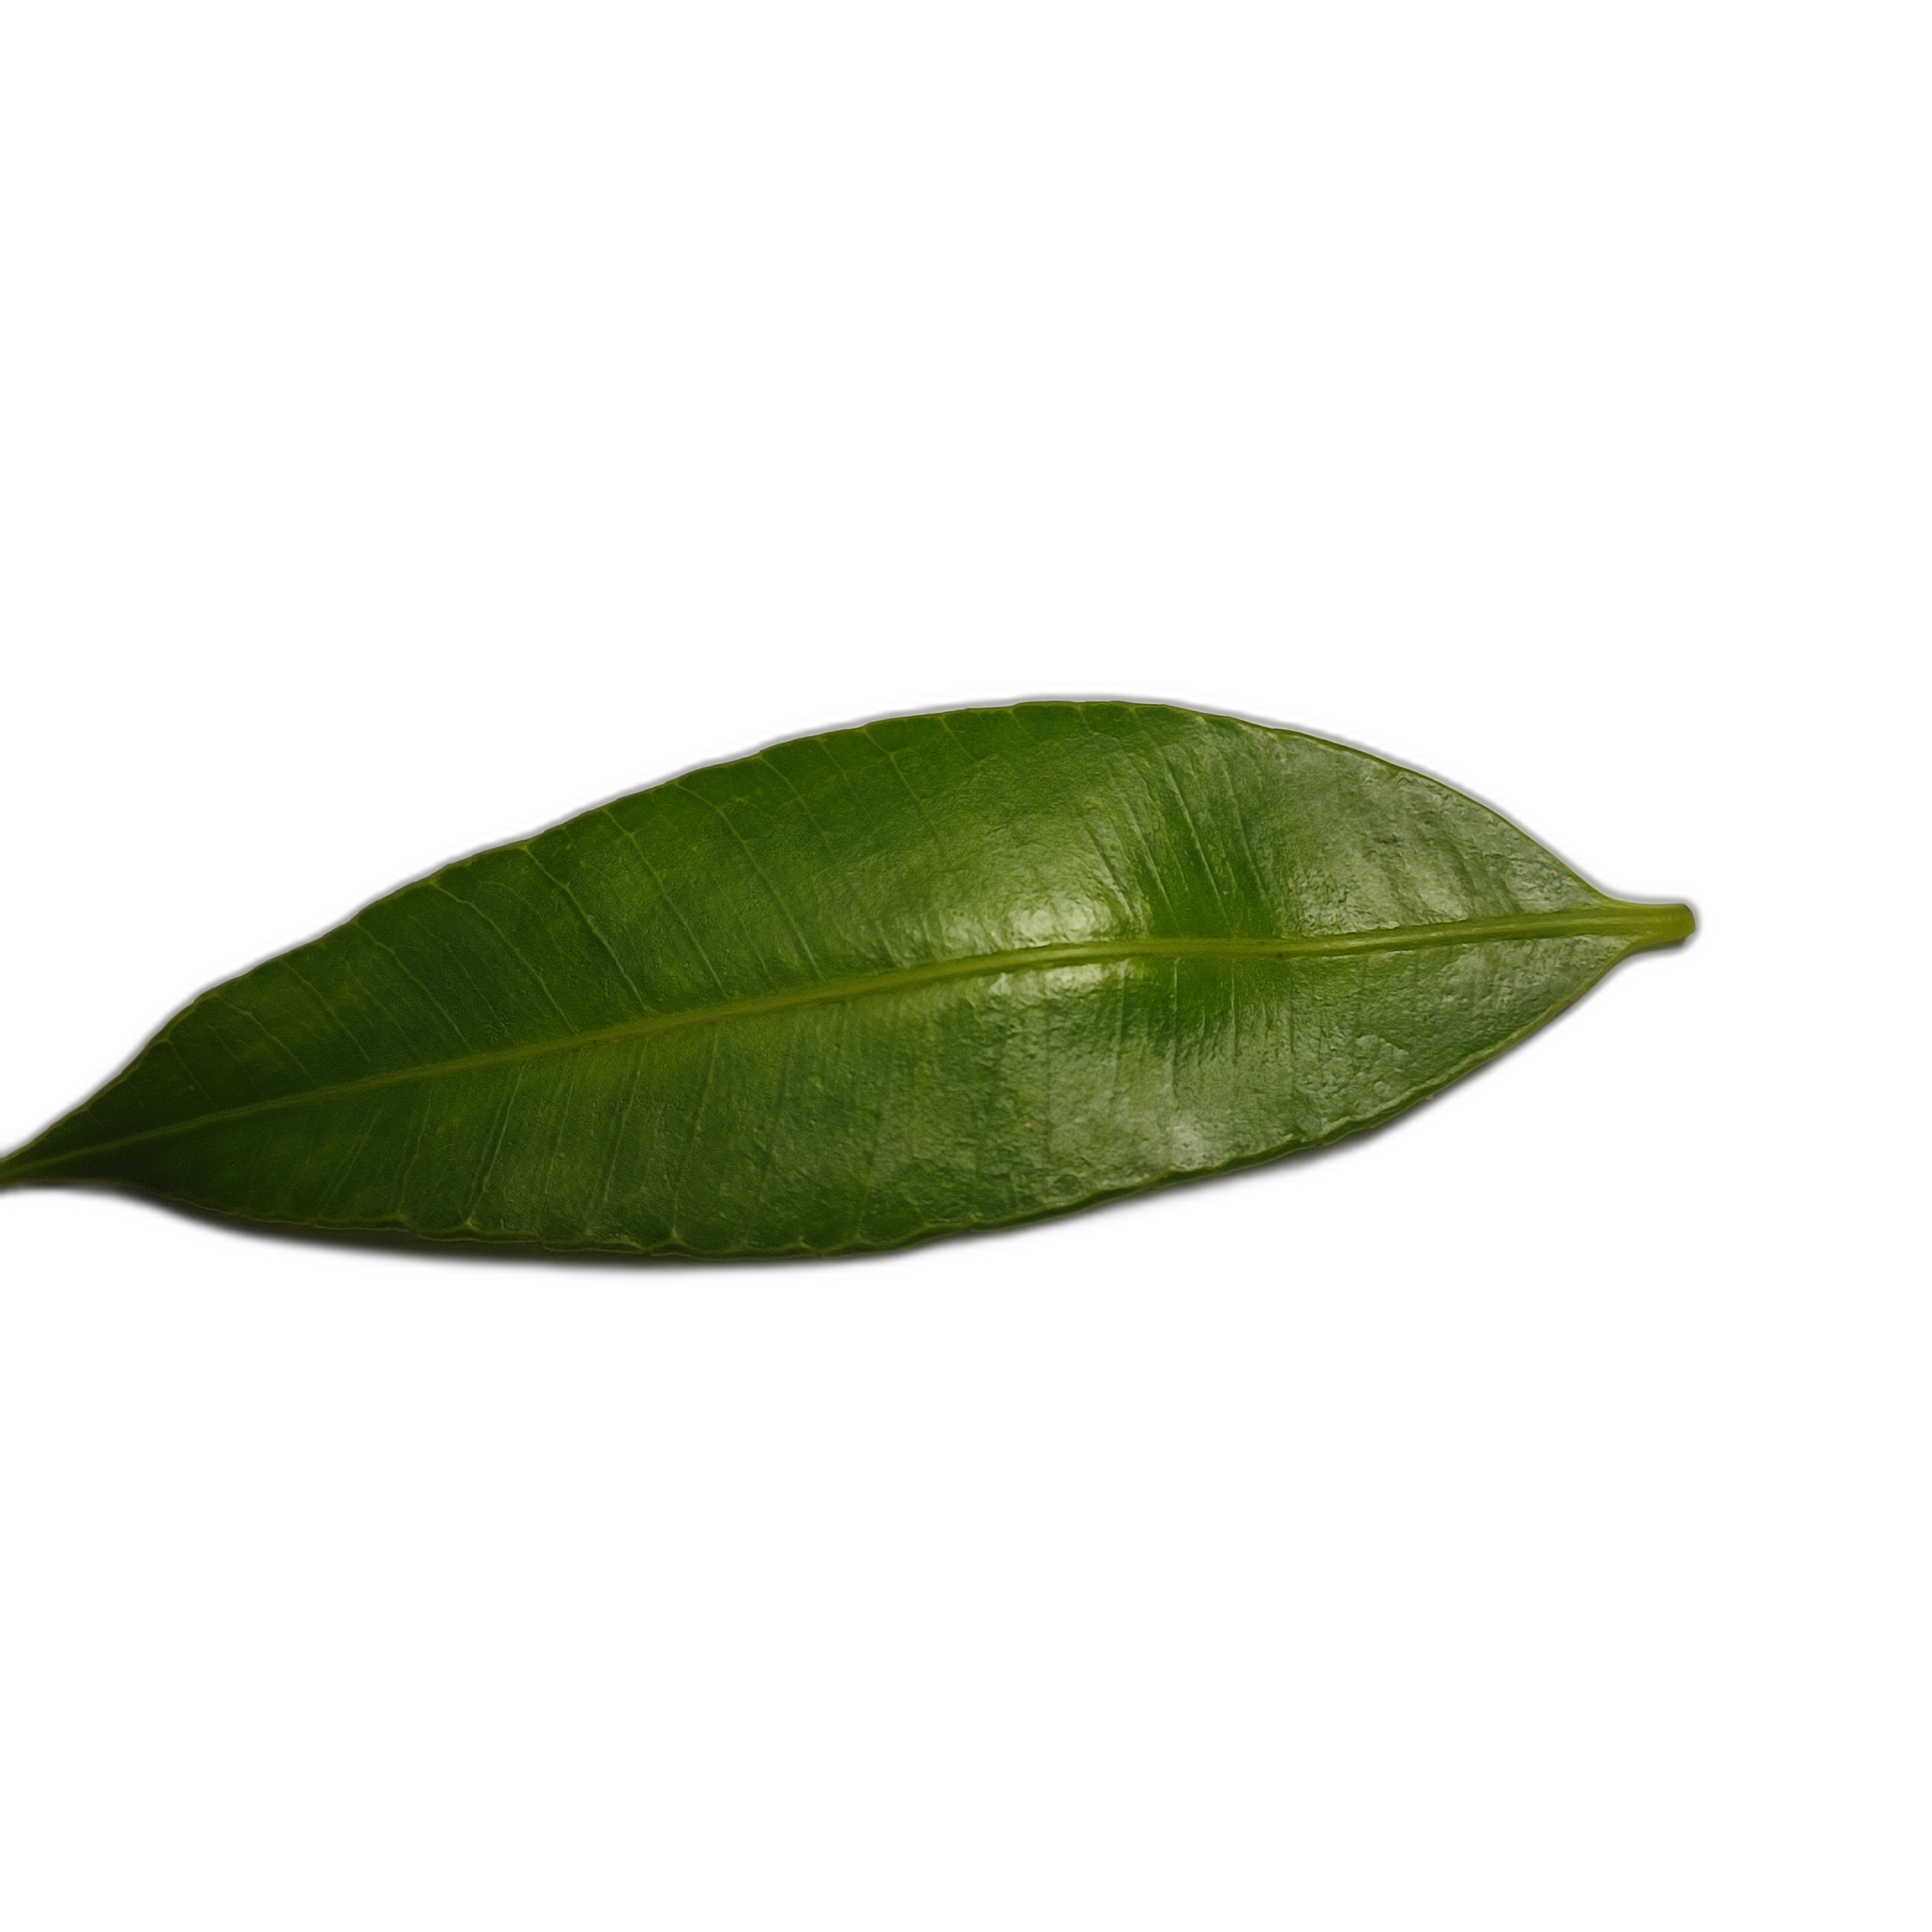
Label: healthy